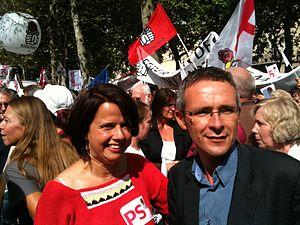
Sylvine Thomassin et Stéphane Troussel à la manifestation parisienne contre la réforme Woerth des retraites
Les conseillers généraux de la Seine-Saint-Denis en fonction pendant la mandature 2011-2015 sont au nombre de 40. Stéphane Troussel succède le 4 septembre 2012 à Claude Bartolone, président depuis le 20 mars 2008 et premier socialiste à présider le conseil général.
Les conseillers généraux de la Seine-Saint-Denis sont au nombre de 40. Claude Bartolone en a été élu président le 20 mars 2008. Socialiste, il prend la présidence d'un conseil général présidé par le PC depuis sa création.